Milwaukee School of Engineering

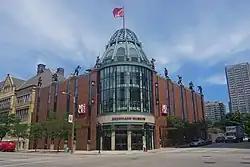
Grohmann Museum

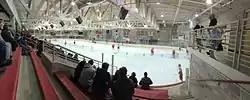
Kern Center Ice Arena

Allen Bradley Hall of Science was acquired and renovated in 1958, formerly a parking garage. Allen-Bradley provided much of the funding and equipment for the building and was thus obtained the naming rights. It houses electrical engineering, biomedical engineering, and mechanical engineering, as well as the physics and chemistry departments. The Fred Loock Engineering Center was opened in 1967, and was designed by Fitzhugh Scott. It is an extension of the Allen Bradley Hall of Science. The building houses several laboratories and classrooms for use of many engineering departments.